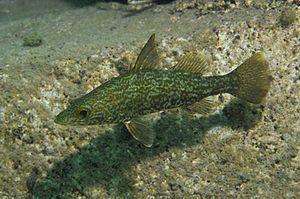
Lates angustifrons photographié à Bulu point en Tanzanie.
Lates angustifrons est un poisson de la famille des Latidés.